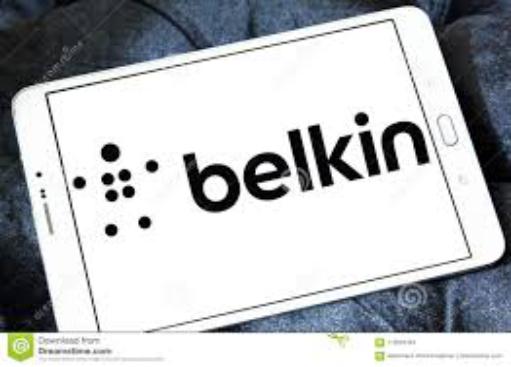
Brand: BELKIN-1
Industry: Electronic